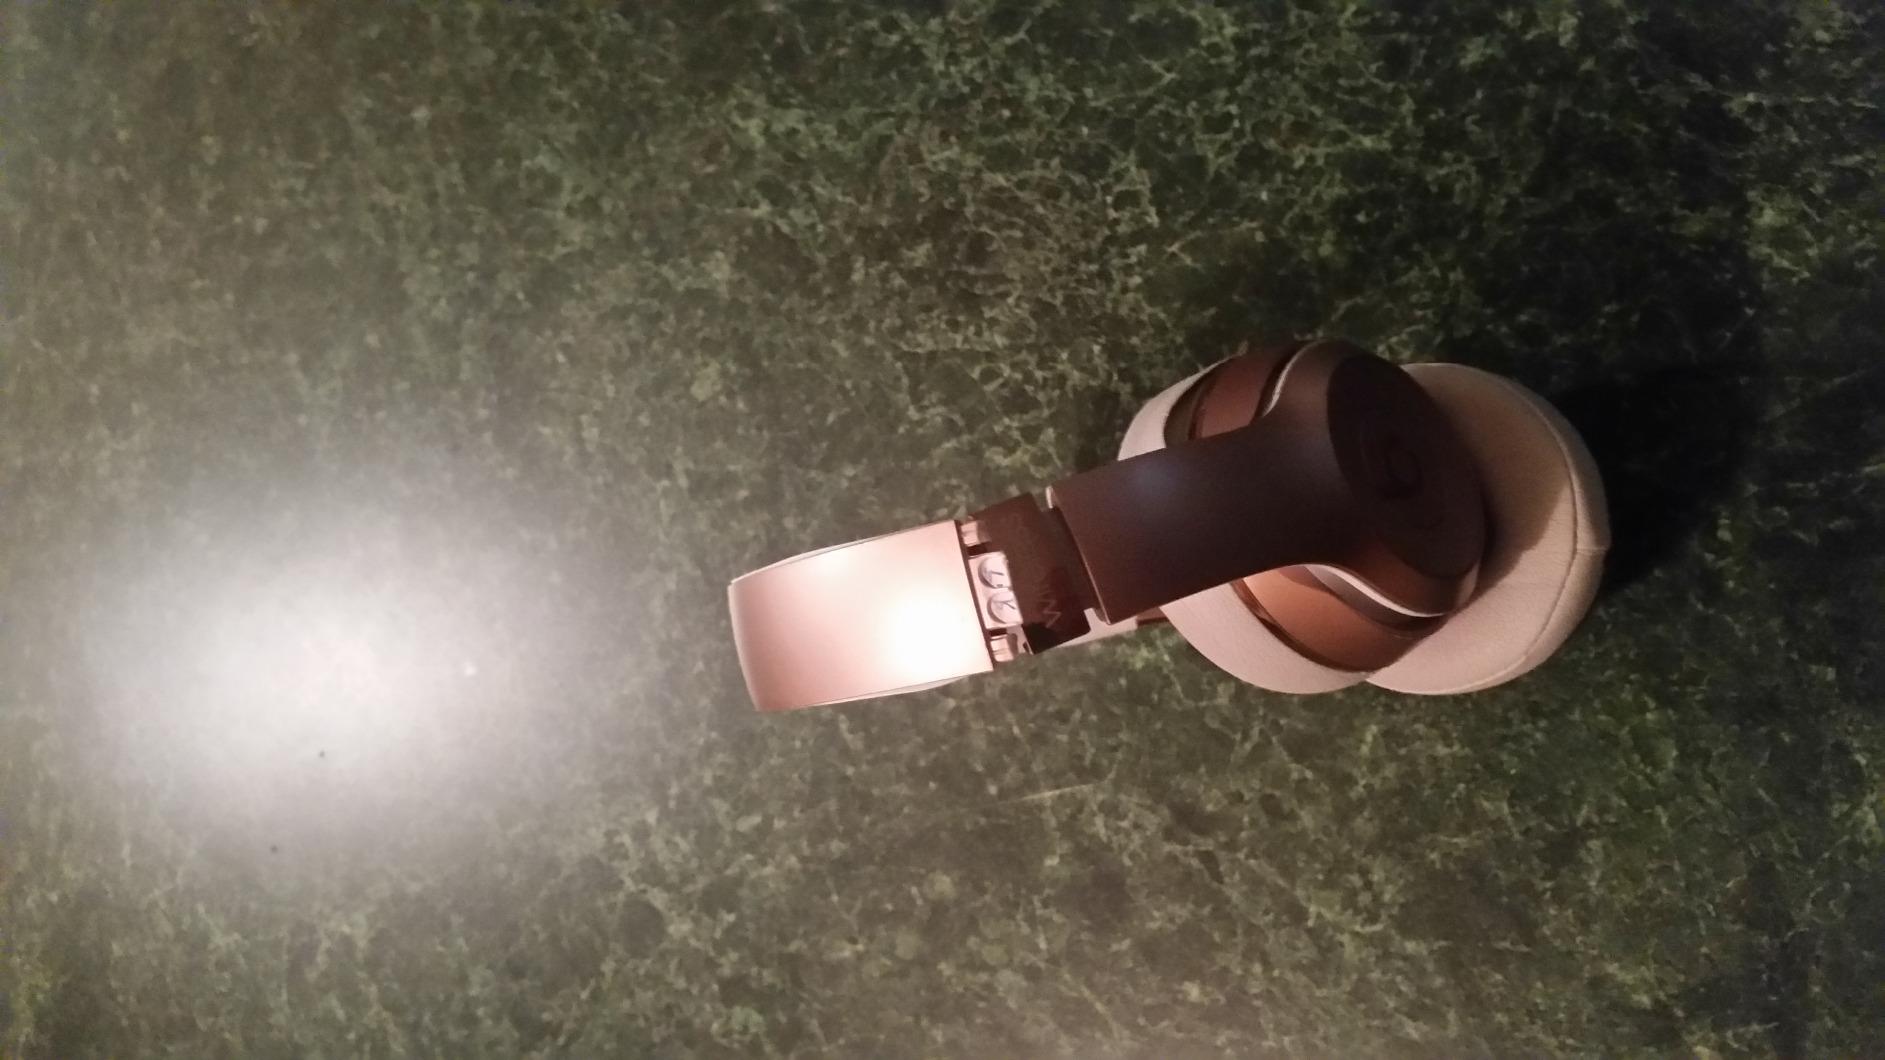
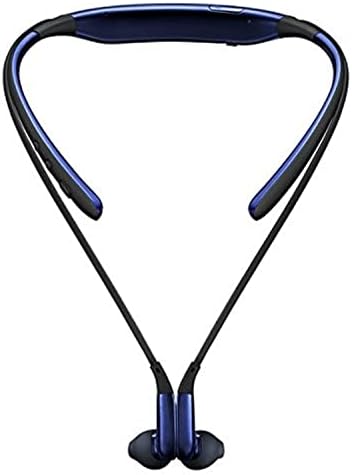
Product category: headphones
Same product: no